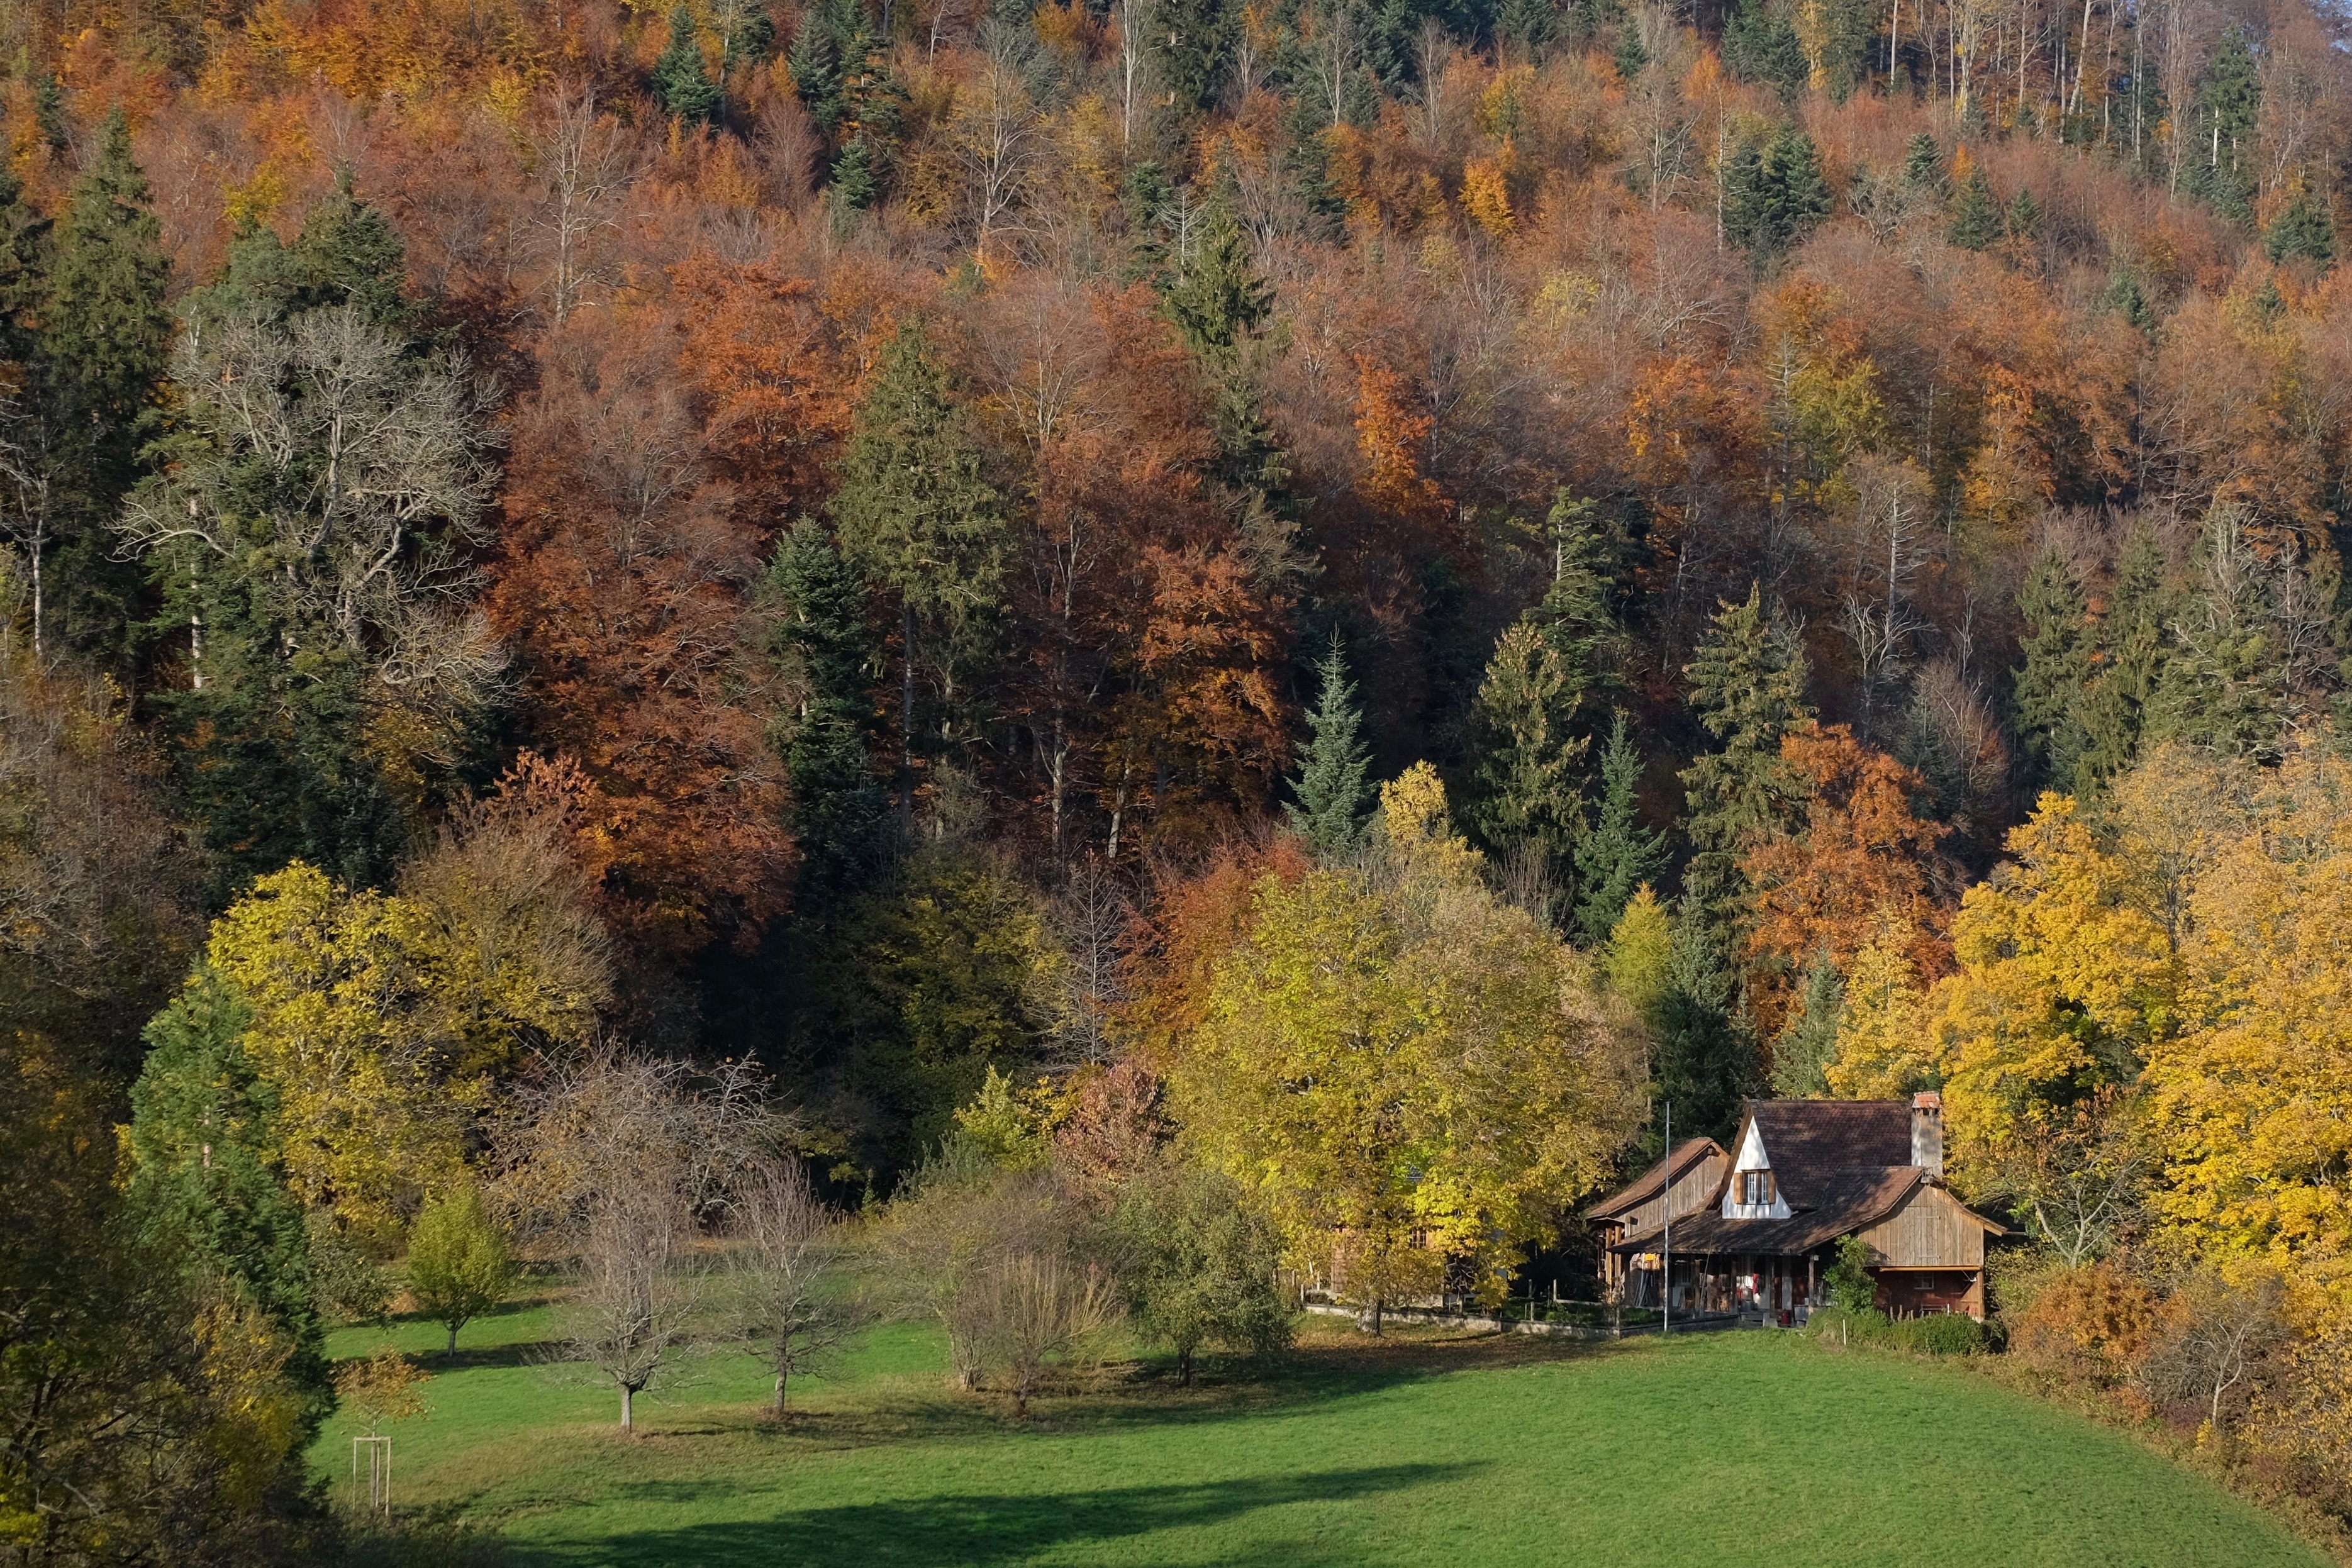
landscape, tree, nature, forest, wilderness, plant, meadow, house, leaf, fall, building, home, valley, rustic, remote, environment, rural, tranquil, cabin, cottage, autumn, residence, residential, season, trees, woodland, habitat, ecosystem, rural area, natural environment, woody plant, temperate broadleaf and mixed forest, temperate coniferous forest